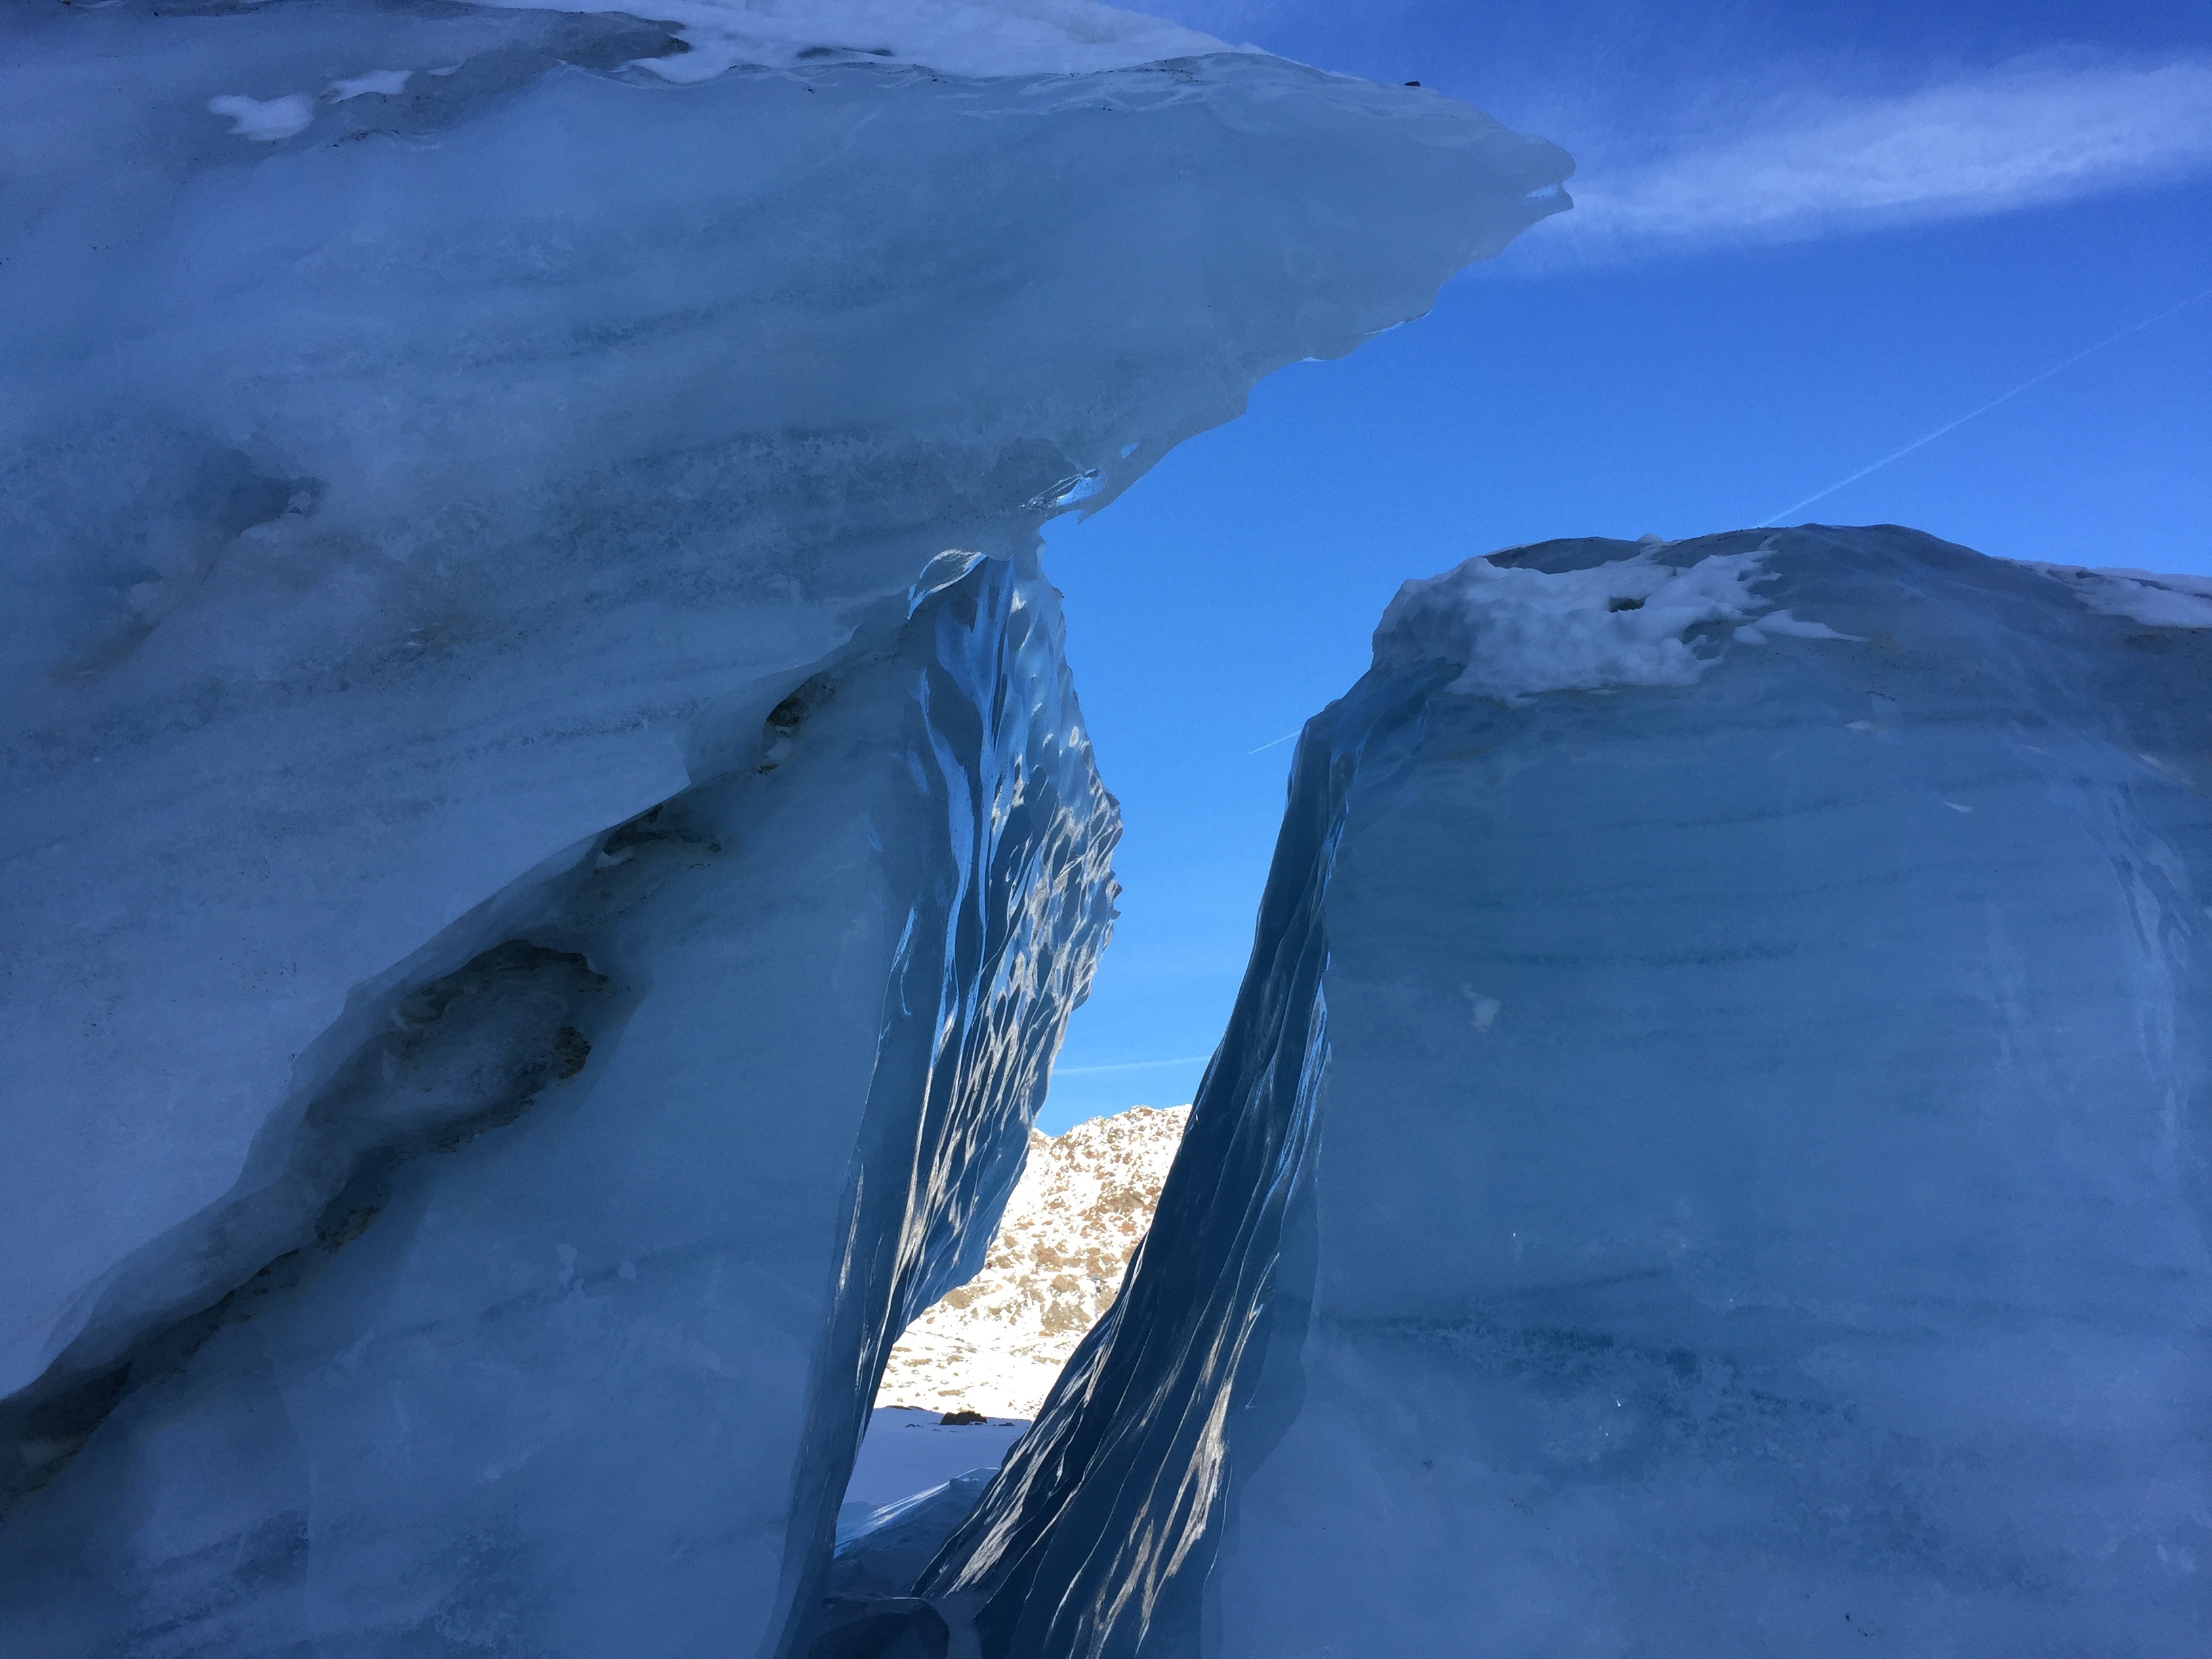
landscape, rock, mountain, snow, cold, winter, adventure, mountain range, ice, glacier, alpine, blue, arctic, extreme sport, terrain, season, iceberg, mountaineering, mountains, alps, high mountains, landform, arctic ocean, mountainous landforms, glacial landform, geological phenomenon, rhone glacier